Millardair

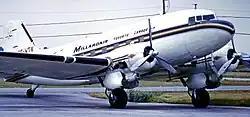
Millardair Douglas C-47A at Toronto's Malton airport in 1975

Millardair Ltd. was a Canadian airline that operated from 1963 until 1990 and from the 1990s to 2012 was an aircraft maintenance and servicing firm Millard Air Incorporated (Millardair MRO). Formerly based in Mississauga, Ontario, Millard Air moved their operations to Breslau, Ontario, in 2012 and ceased MRO activities after Wayne Millard's murder in December 2012.